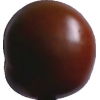
Label: tomato_maroon